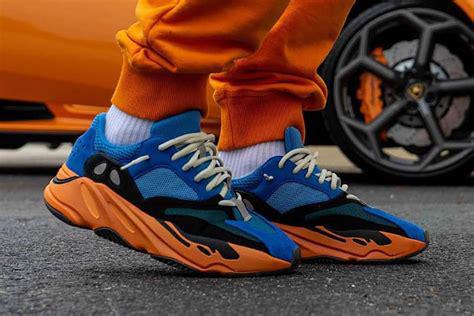
Brand: Adidas
Model: Yeezy Boost 700